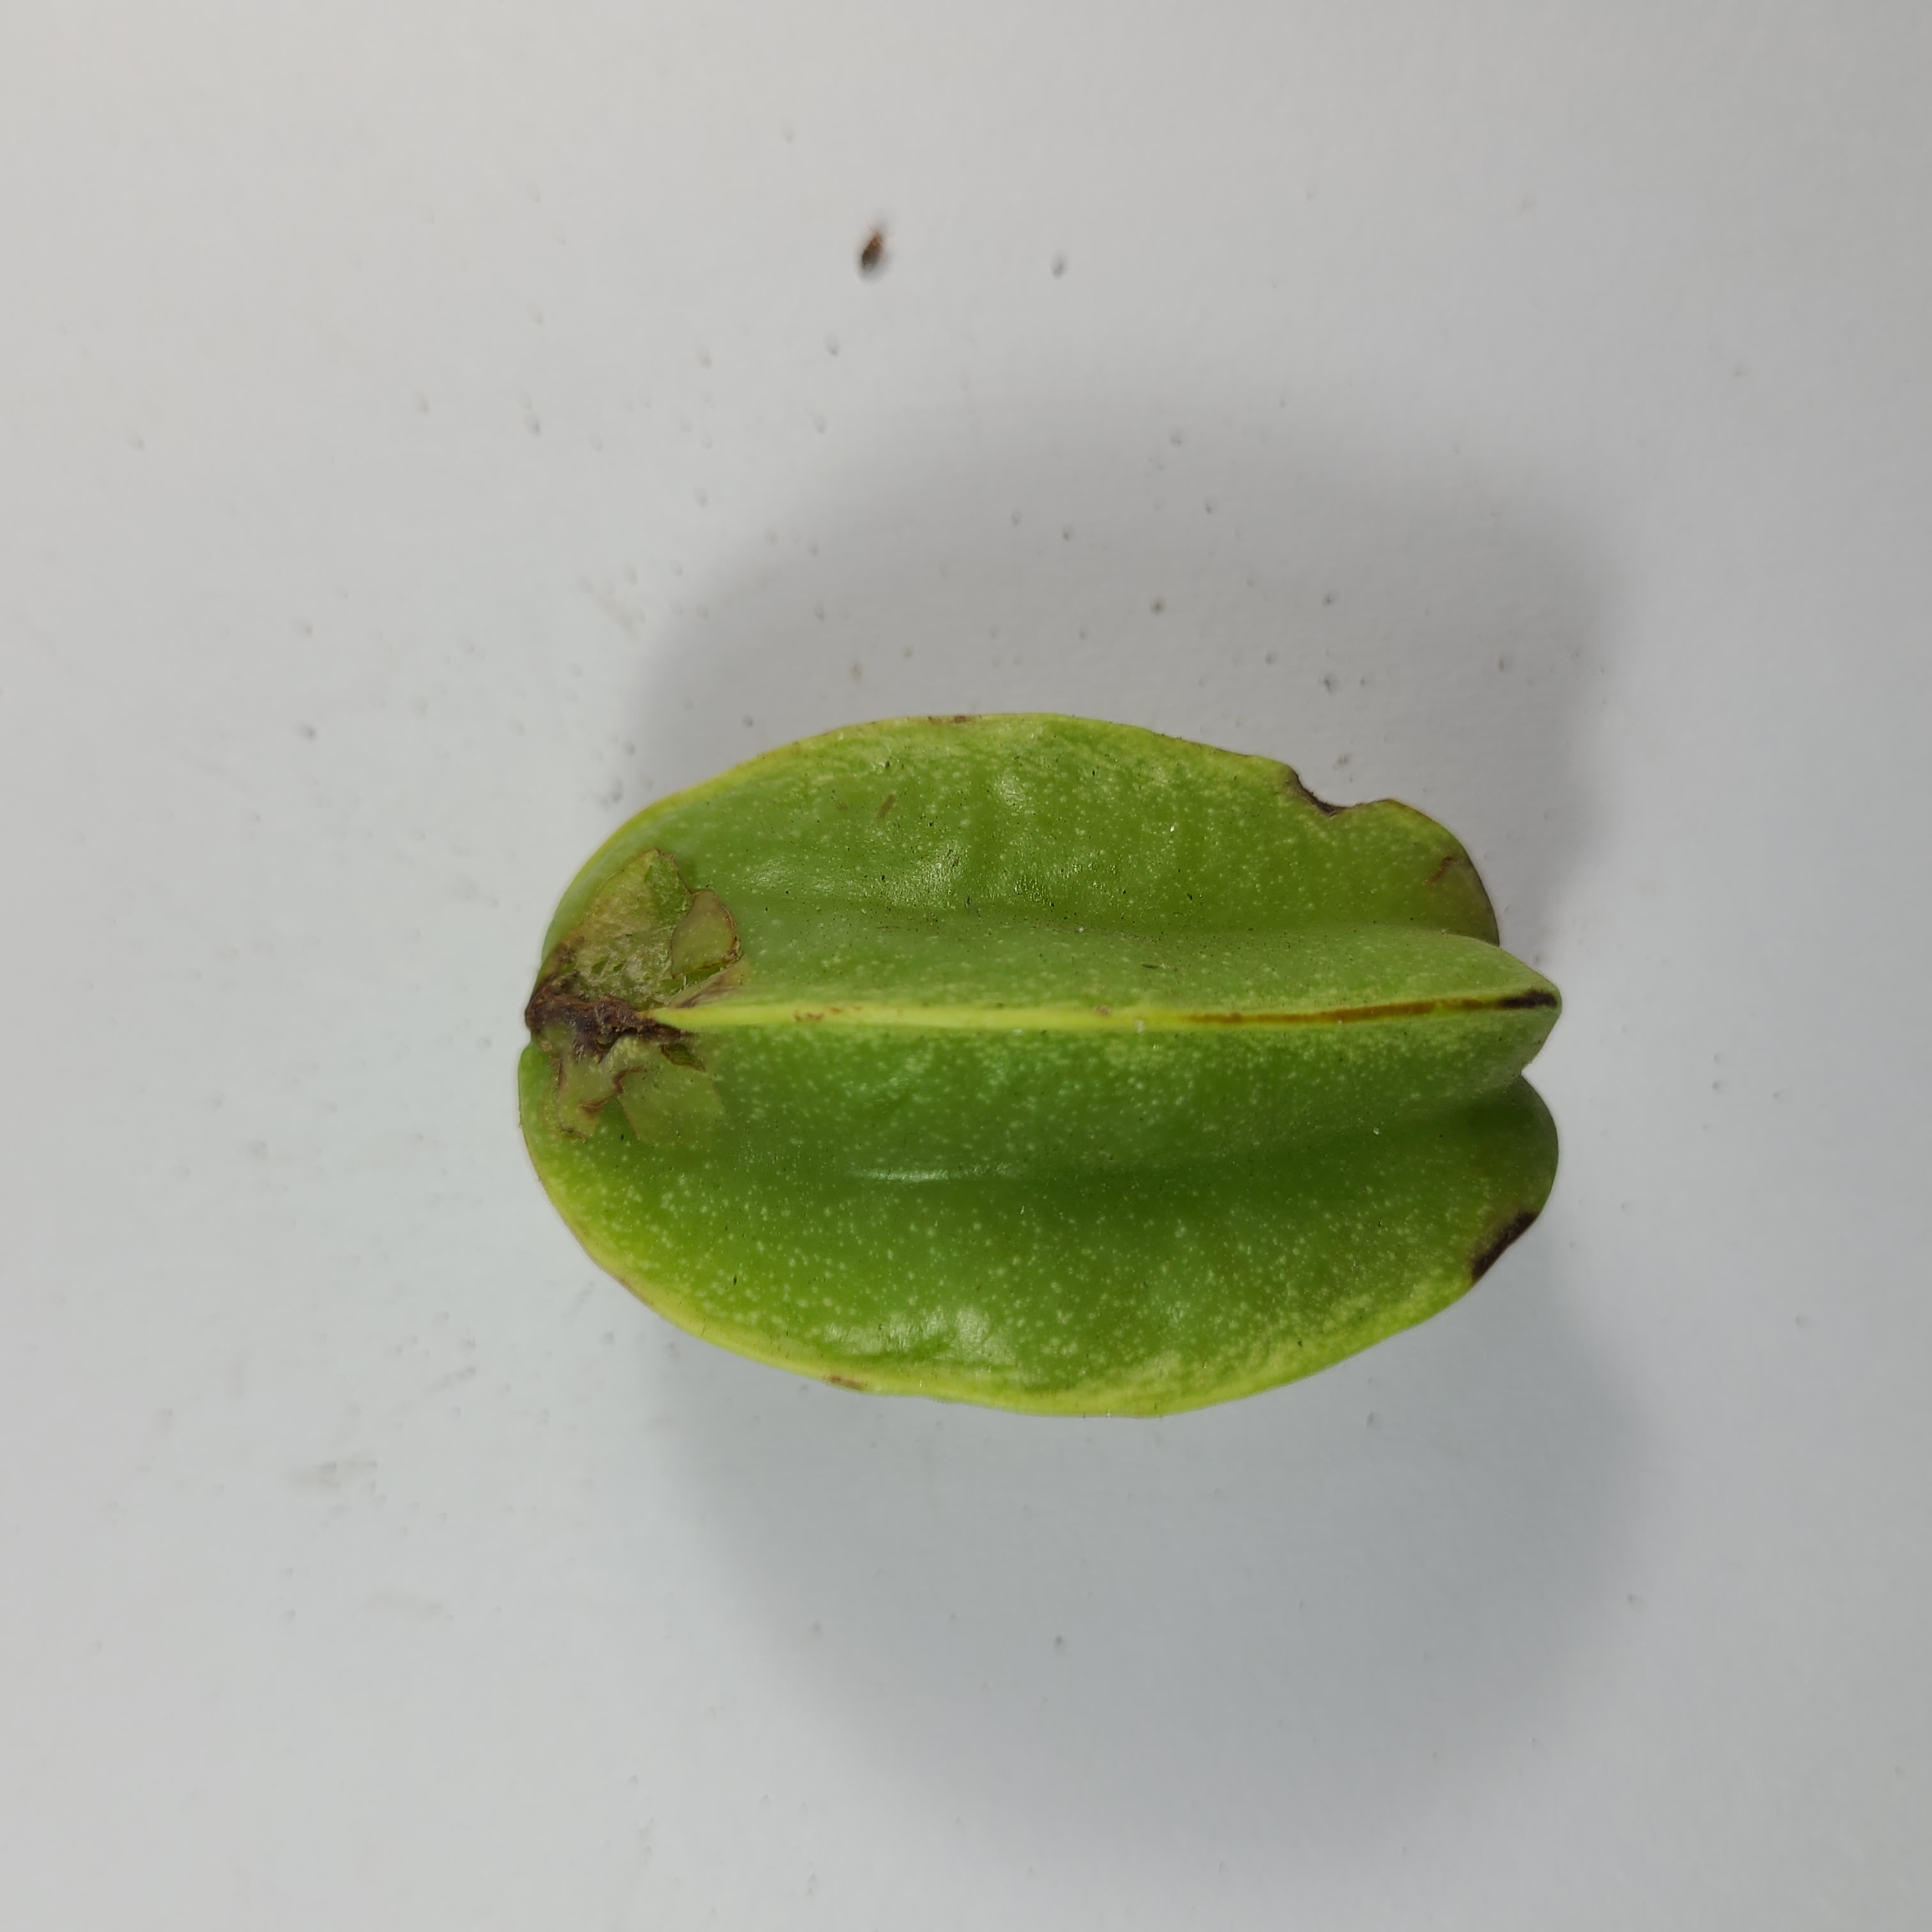
Label: Unhealthy Fruits